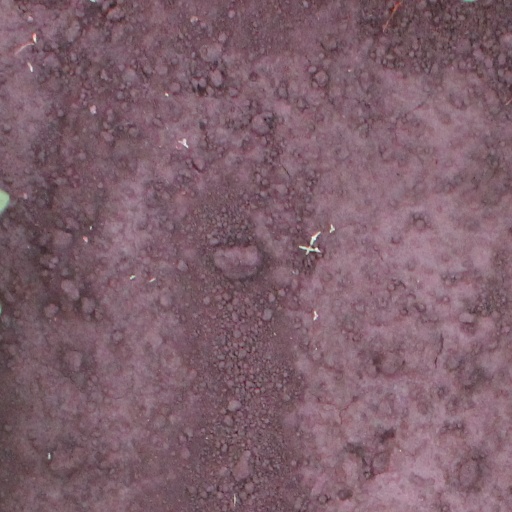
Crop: soybean